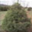
Label: pine_tree